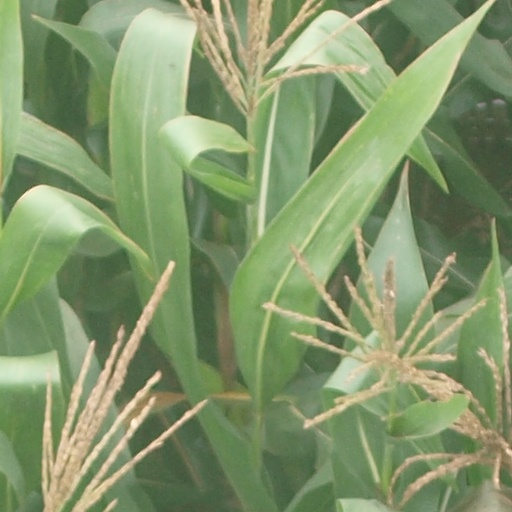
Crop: maize; corn